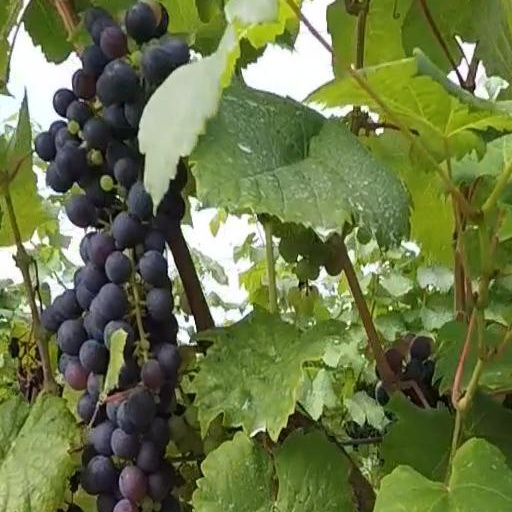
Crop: grape